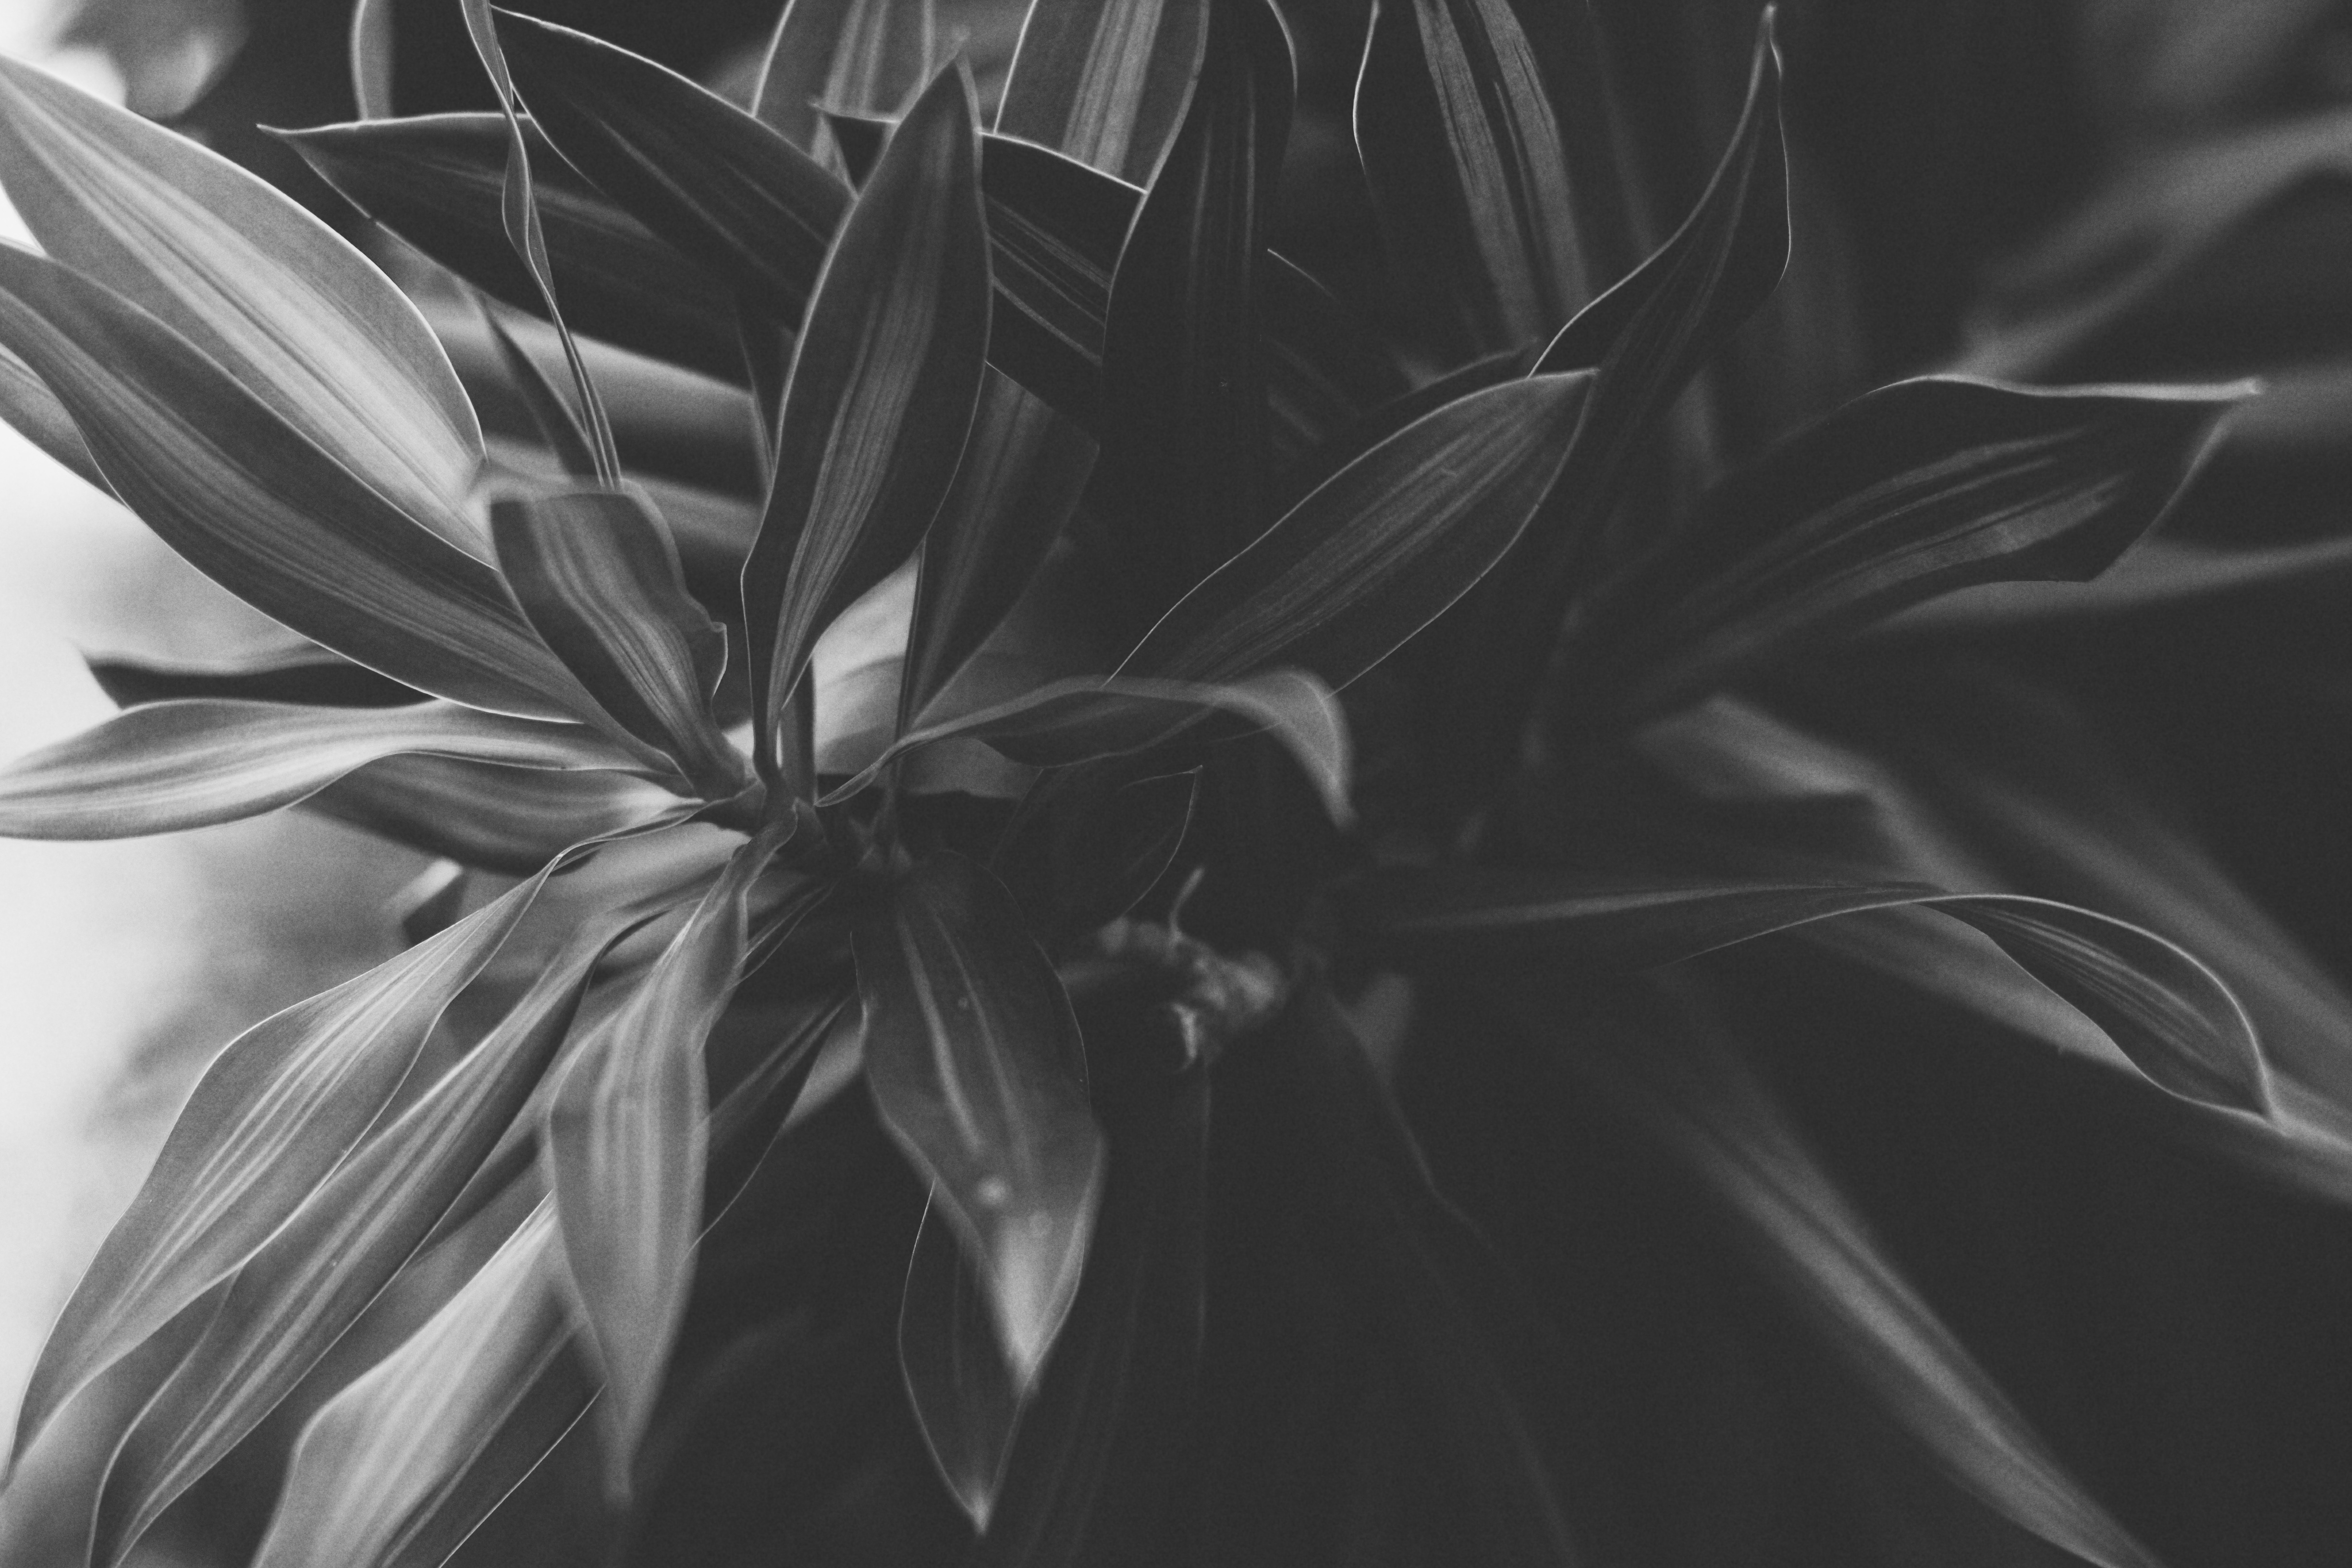
nature, branch, black and white, plant, white, photography, leaf, flower, line, darkness, black, monochrome, flora, close up, drawing, symmetry, history, blade, mo, macro photography, the shape, still life photography, monochrome photography